James Strang

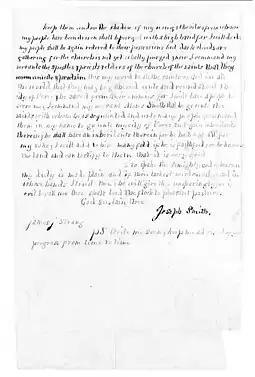
Page three of Strang's "Letter of Appointment."

After Smith's death, Strang claimed the right to lead the Latter Day Saints, but he was not the only claimant to Smith's prophetic mantle. His most significant rivals were Brigham Young, president of Smith's Twelve Apostles, and Sidney Rigdon, a member of Smith's First Presidency. A power struggle ensued, during which Young quickly disposed of Rigdon in a Nauvoo debate. Young would reject offers to debate with Strang for the next three years before leading his followers to Utah while Rigdon led a smaller group to Pennsylvania. As a newcomer to the faith Strang did not possess the name recognition, or a more prominent calling like his rivals, so his prospects of assuming Smith's prophetic mantle appeared shaky at first. But this did not dissuade him. Though the Quorum of Twelve quickly published a notice in the "Times and Seasons" of Strang's excommunication, Strang insisted that the laws of the church prevented excommunication without a trial. He equally asserted that the Twelve had no right to sit in judgment on him, as "he" was the lawful church president. He began to attract several Mormon luminaries to his side, including Smith's brother William Smith (an Apostle in Smith's church), Smith's mother Lucy Mack Smith, and William Marks, president of the Nauvoo Stake.